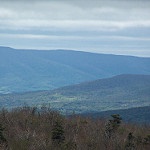
Label: mountain